Shabu-shabu

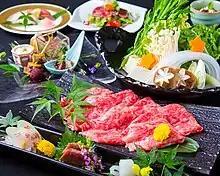
Thinly sliced meat and vegetables are typical "shabu-shabu" ingredients

"Shabu-shabu" was invented in Japan in the 20th century with the opening of the restaurant Suehiro in Osaka, where the name was also invented. The president of the restaurant, Chūichi Miyake, registered the name as a trademark in 1952. "Shabu-shabu" became more and more popular in the Kansai region and in 1955 it was also added to the menu of restaurants in Tokyo and then spread throughout Japan.